Carmen Fraga Estévez

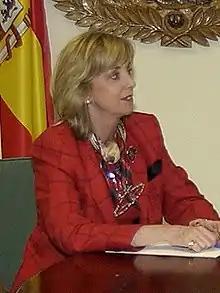
Carmen Fraga (2004).

Carmen Fraga Estévez (born 19 October 1948, in León) is a Spanish politician of the People's Party, who served as a Member of the European Parliament from 1994 until 2014. She is a member of the Bureau of the European People's Party.